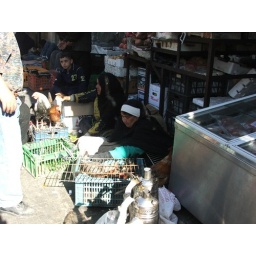
On fridays these street sellers take over the pavement, selling live birds and agricultural produce.